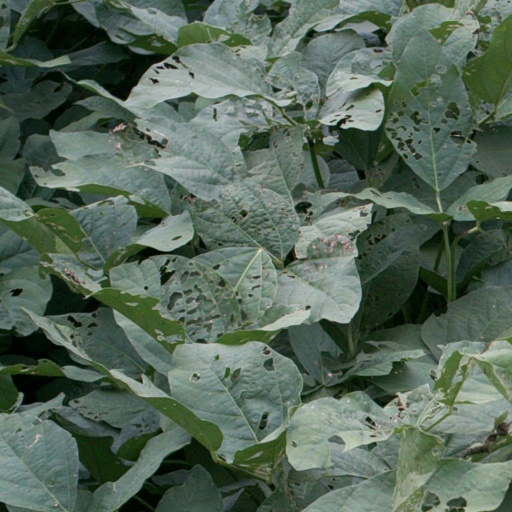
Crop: soybean